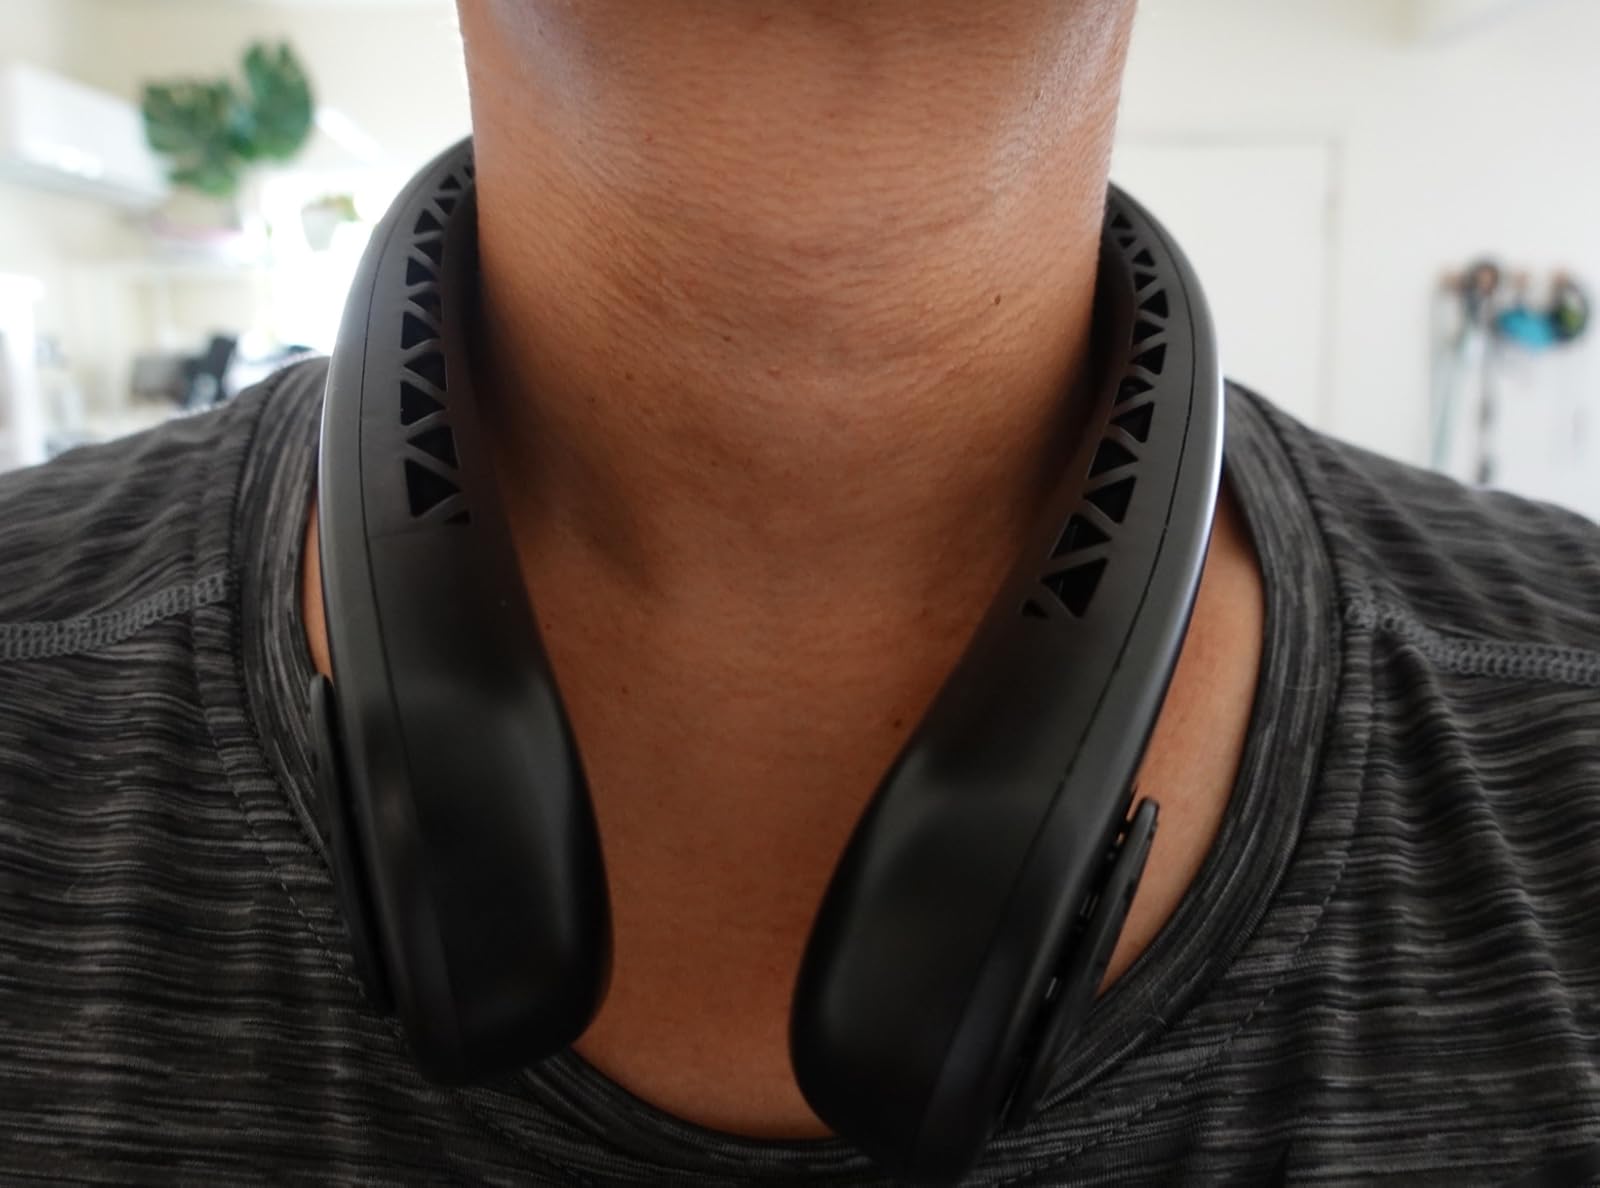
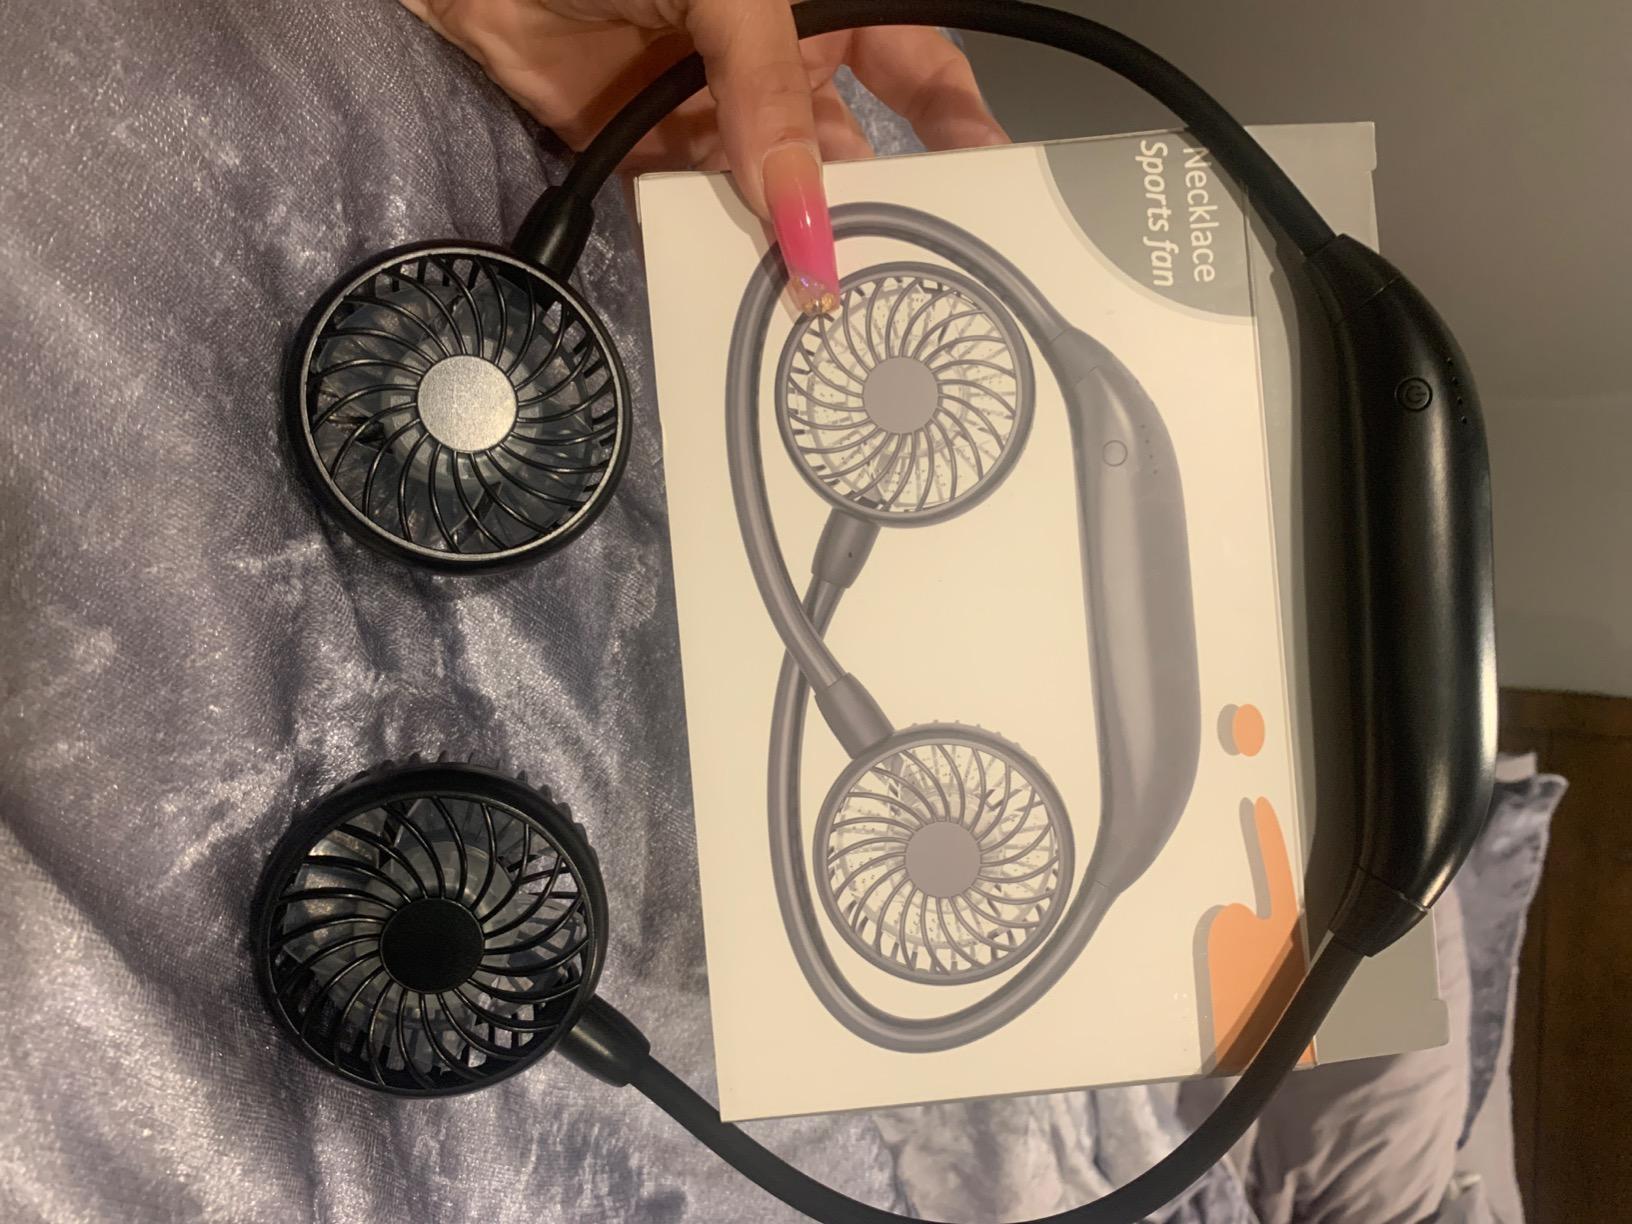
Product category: fan
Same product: no